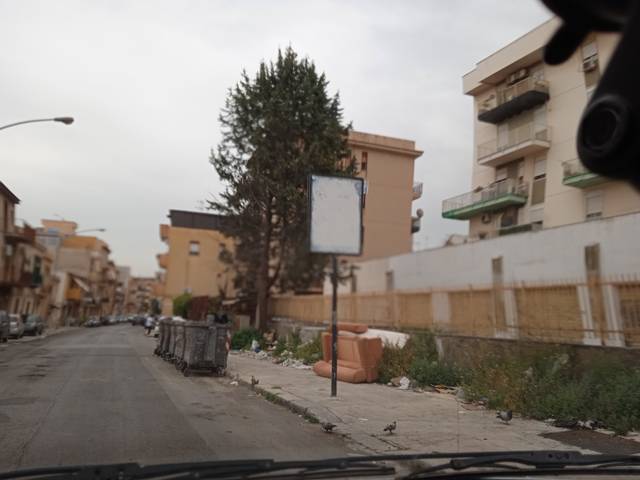
Region: Italy
Coordinates: 38.098, 13.394